Santiago Manuin Valera

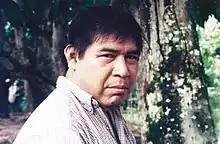
Santiago Manuin in 2009.

Santiago Manuin Valera (1 January 1957 – 1 July 2020) was a Peruvian human rights activist and indigenous leader.